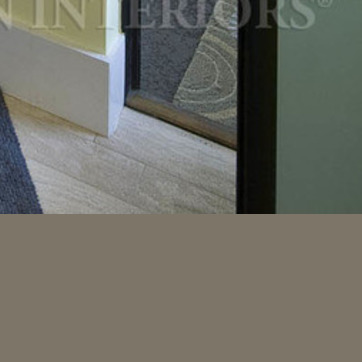
Material: tile